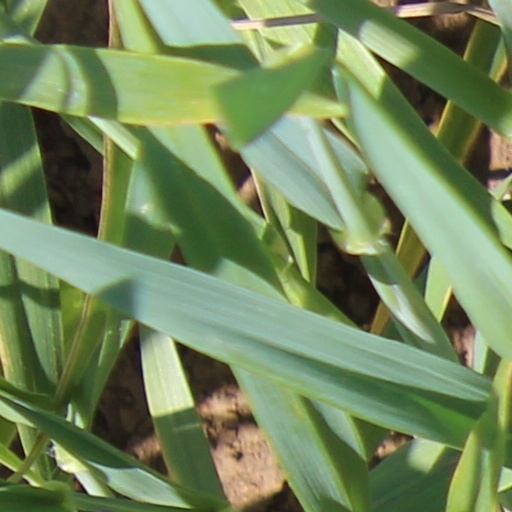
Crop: wheat